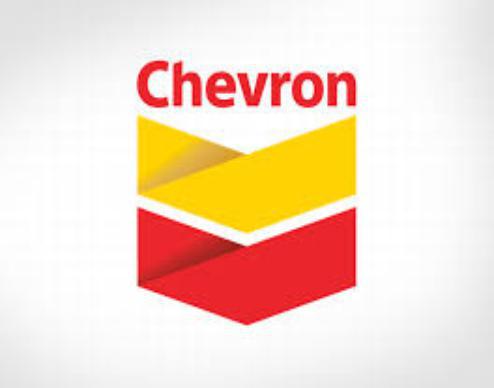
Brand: Chevron
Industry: Transportation